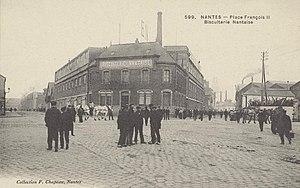
Nantes - Place François II - Biscuiterie Nantaise
La Biscuiterie nantaise est une biscuiterie industrielle française, emblématique de la ville de Nantes, qui fabrique des biscuits, notamment la marque commerciale « choco BN ». En 1997, l'entreprise est achetée par le groupe britannique United Biscuits. Ce groupe appartient au groupe turc Yıldız Holding depuis 2014.